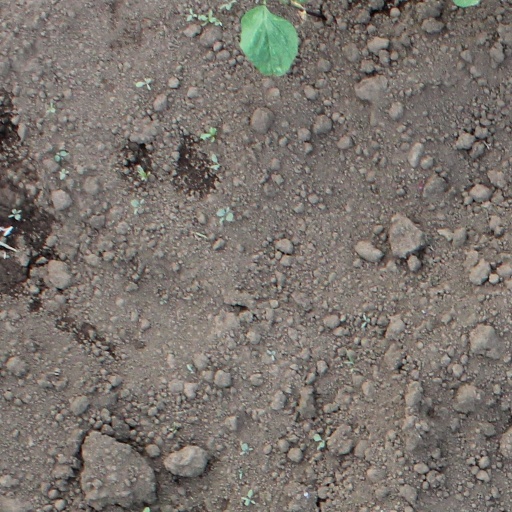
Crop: soybean